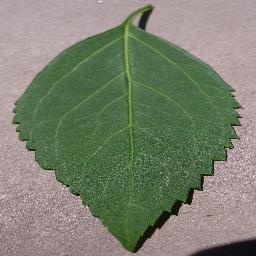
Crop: cherry
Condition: (including_sour)_healthy